Whore of New York

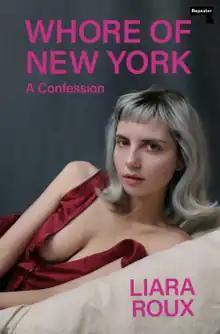
First edition cover

Whore of New York: A Confession is a novella-sized memoir and tell-all personal account released in 2021 by debut author Liara Roux, detailing her early life and her voluntary decision to become a sex worker, alongside experiences of abuse that influenced her. The book, which features a wide variety of taboo and controversial topics, has had mixed reviews in feminist and literary circles, owing largely to Roux's candid admissions.